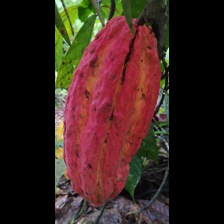
Label: sana